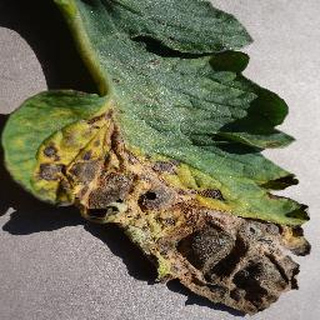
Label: tomato_early_blight